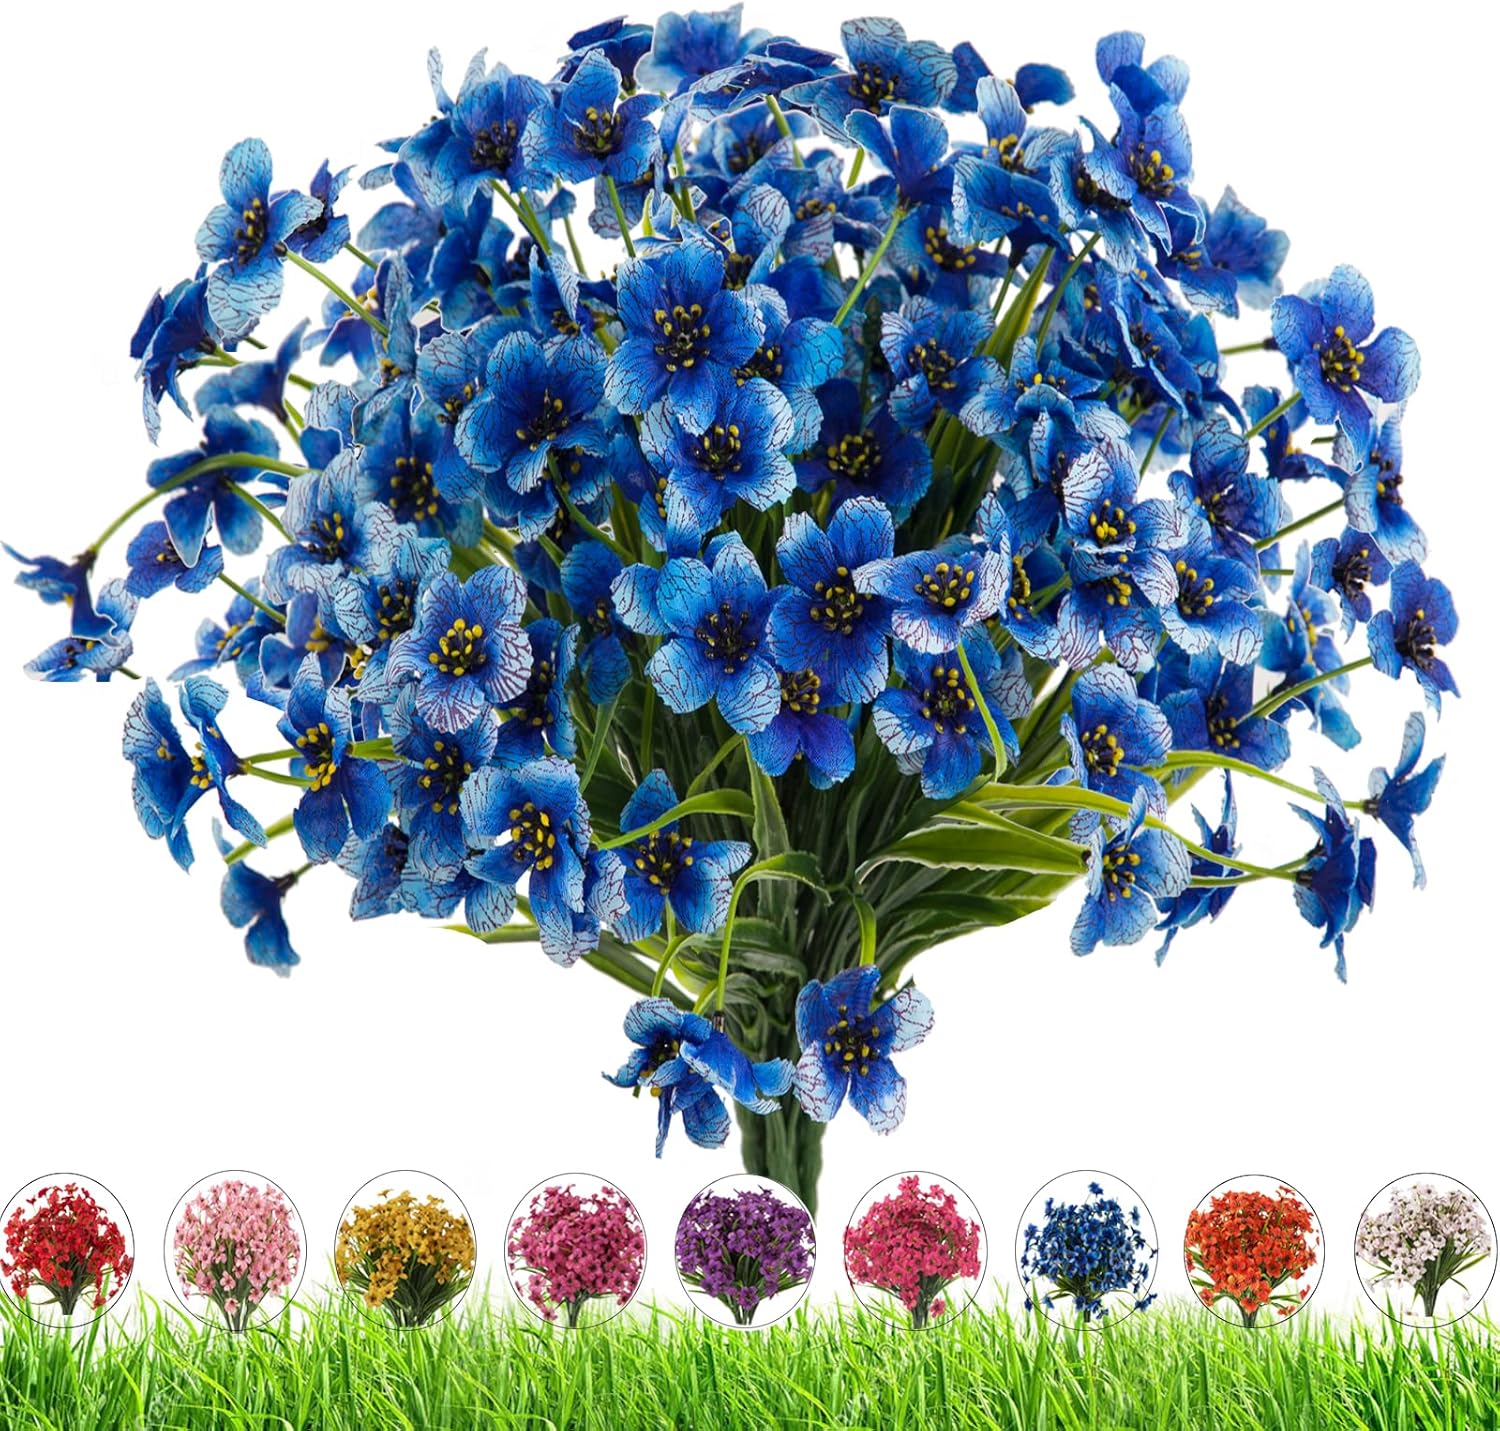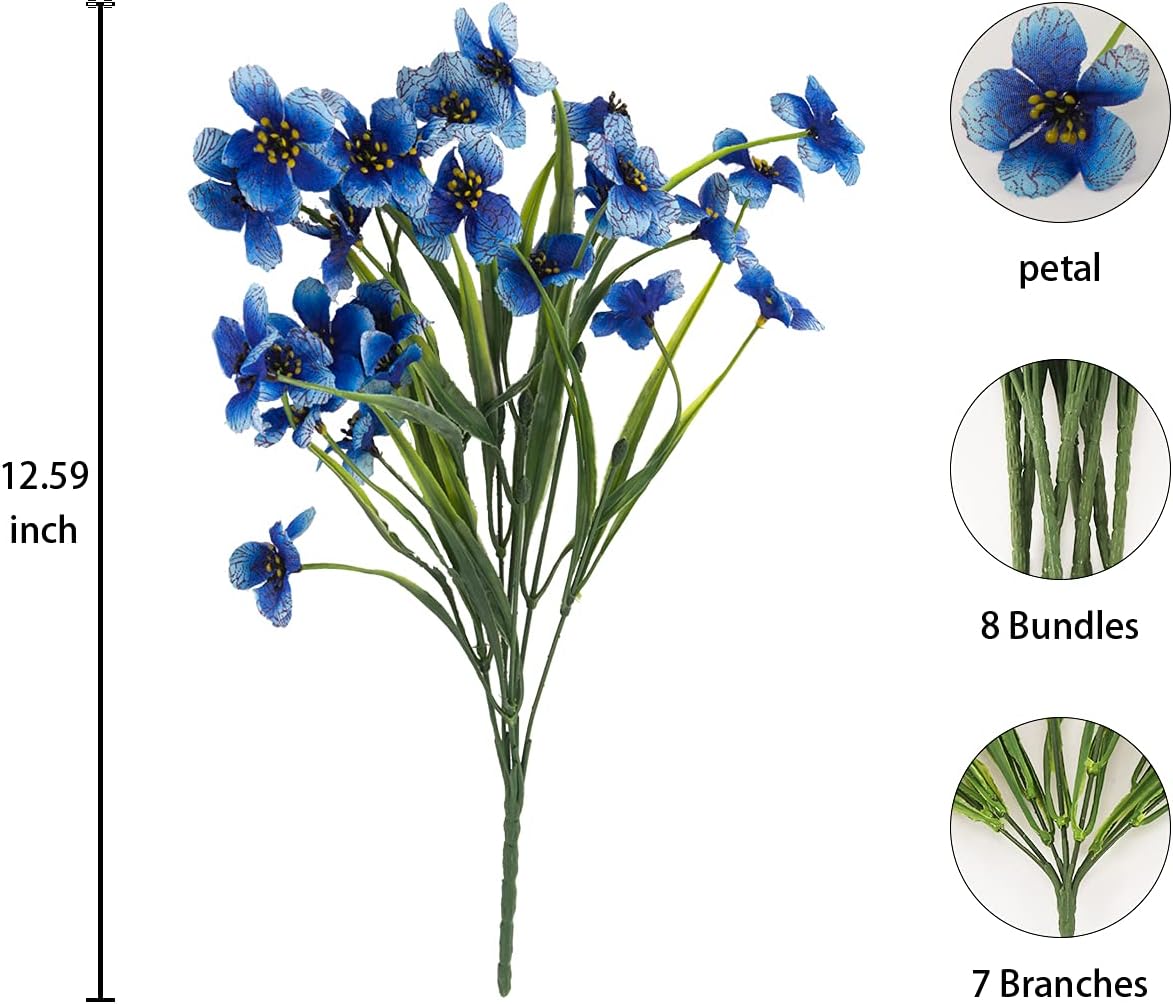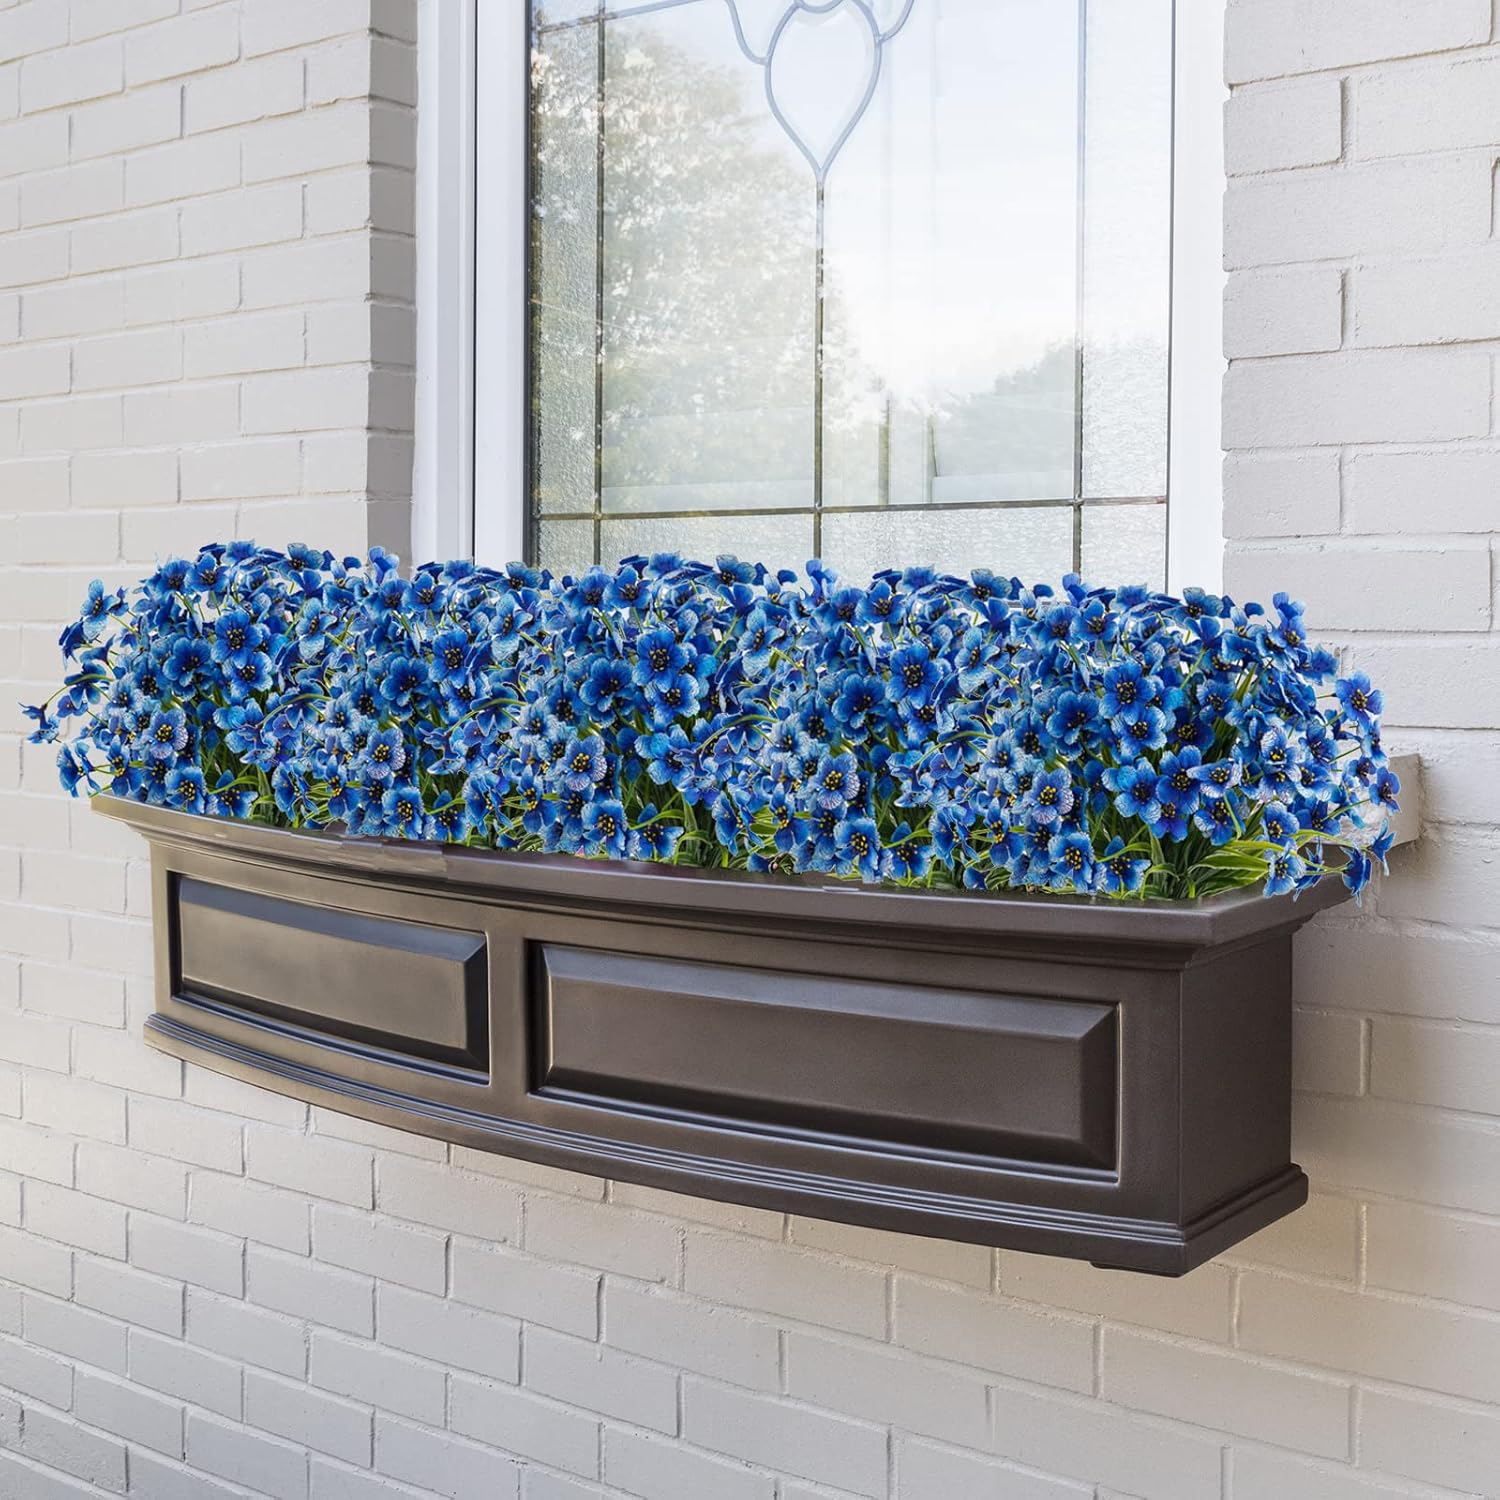
Outdoor Artificial Fake Flowers Plants - 24 Bundles UV Resistant Artificial Plastic Faux Outdoor Flowers for Outdoor Garden Window Box Decor(Blue)
Category: Amazon Home
Wonderfu for outdoor, indoor Decoration, Tough of Nature to Your Spacefaux outdoor flowers Feature:You will get 24 bundles faux outdoor flowers,This flower head uses silk screen silk cloth.Each measures 12.6 inch length,Each bouquet has 7 flexible stems,Because the branches of the flowers are very flexible,You just need to make a few adjustments to make the flowers look more fluffy.Plastic flowers outdoor easy maintenance:Outdoor plastic flowers can be inserted directly into any place you want to decorate,Enjoy the long-lasting beauty of the lifelike flowers without having to worry about sunlight,watering,pruning or other maintenance.UV Resistant Fake flowers outdoor:Outdoor Fake flowers shrubs plants are UV resistant.Natural fresh color,ECO-Friendly,Faux outdoor flowers well made and vibrantly colored look realistic.can be put outside,front porch,back deck,garden,veranda,balcony decoration.Outdoor artificial flowers for home decor:Artificial outdoor flowers Excellent for home, weddings, hotels, terrace,office, guesthouses, garden, parties or other indoor outside place decor, create an illusion of enlarged space.can be put outside,front porch,back deck,garden,veranda,balcony decoration.FEATURES:Package includes 24 bundles of outdoor artificial flowersEach bouquet consists of 7 branchesEach faux flower is 12.6 inch(L) x 9 inch(W)Color:Red/Yellow/White/Orange Red/Purple/lotus red/Blue/rose red/PinkMade of PE plasticWARM TIPS:1. The Artificial Flowers there might be some smell, you can put it in a ventilated place for about one or two days.2. Occasional washing is required to keep them looking fresh and in tip-top condition all year round.3. When shipped, each bouquet is putting close in order to reduce space. Customers can adjust it to the most natural state.
Features: 【Outdoor Artificial Flowers Decoration】:Artificial outdoor flowers suitable for indoor outdoor decor. These lifelike artificial flowers lend gorgeous charm to your front porch, walkway, patio and garden. | 【Fake Flowers Outdoor Size Feature 】:These outdoor flowers are handmade to offer, Each bouquet has 7 flexible stems.The branches of the flowers are very flexible, so you can adjust the length flexibly according to your need. | 【Plastic Flowers Easy Use and Clean】:Outdoor plastic flowers can be inserted directly into any place you want to decorate,without having to worry about sunlight,watering,pruning or other maintenance. | 【Faux Flowers Outdoor】:Outdoor faux flowers shrubs plants well made and vibrantly colored look realistic. can be put outside, front porch, back deck, garden, veranda, balcony decoration. | 【Realistic look】: Our faux flowers are designed to look and feel like real flowers, adding a touch of nature to any space.